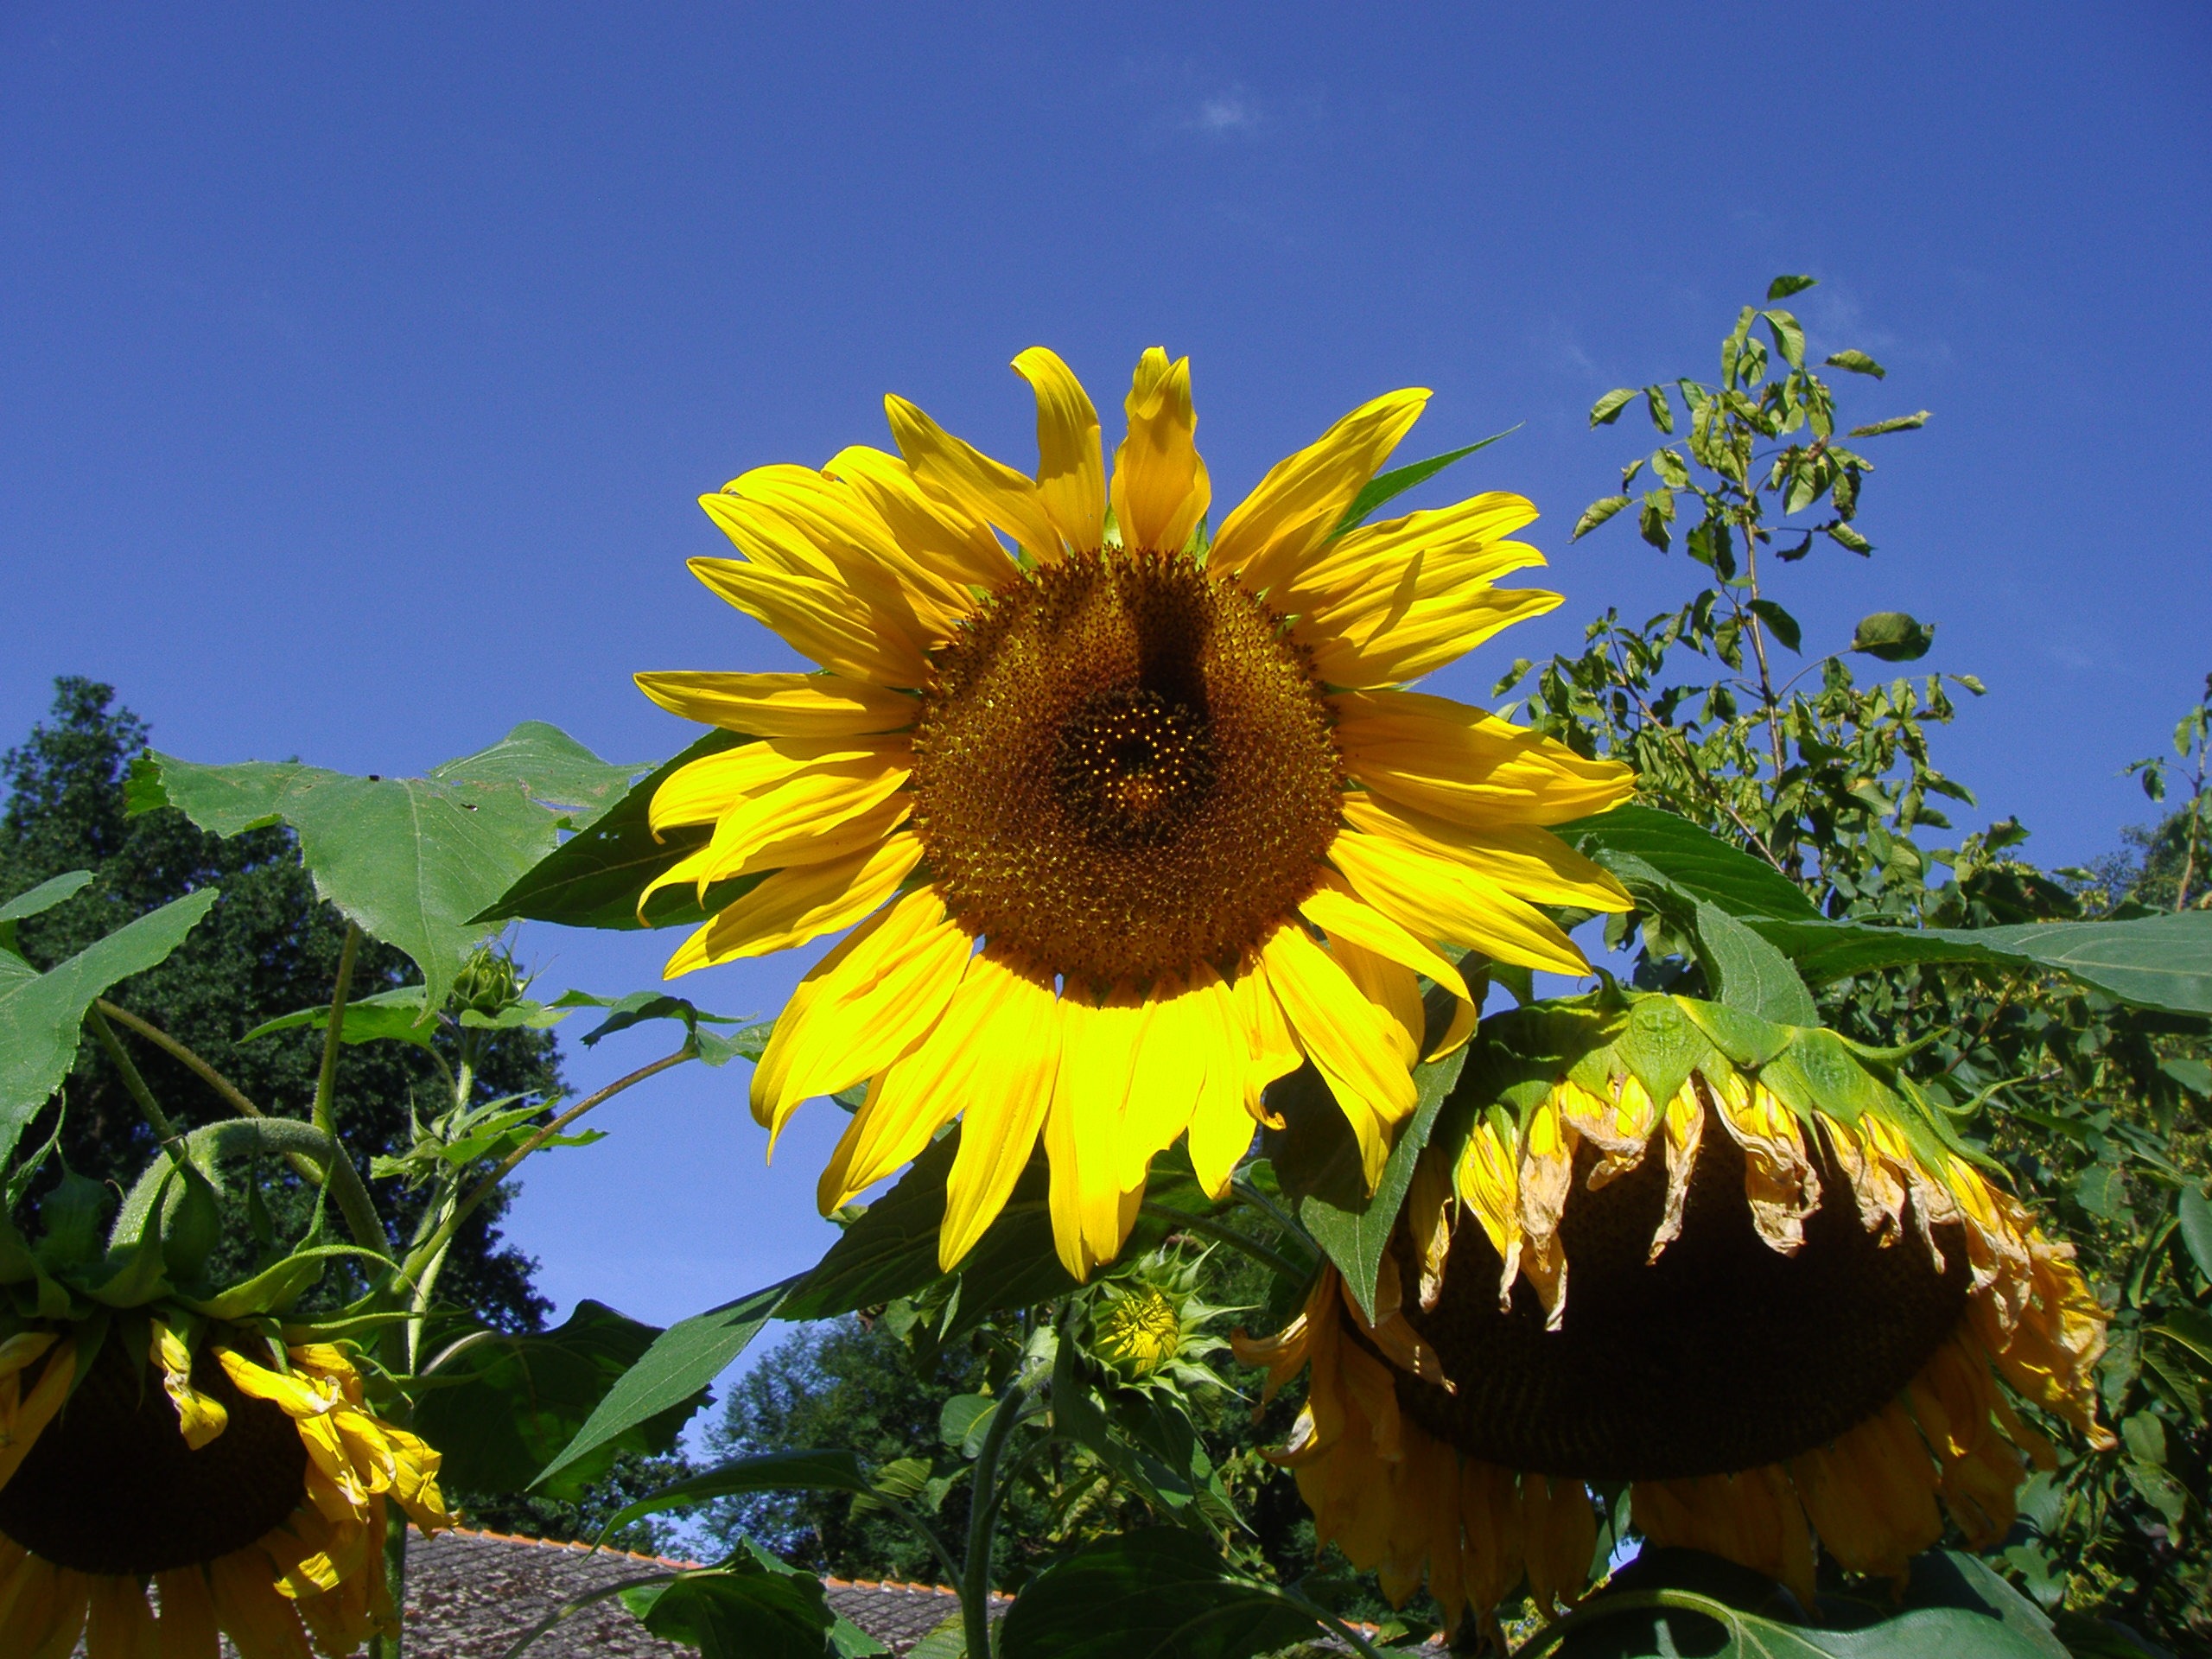
nature, plant, sky, field, flower, botany, yellow, flora, sunflower, wildflower, sun flower, flowering plant, daisy family, asterales, sunflower seed, land plant